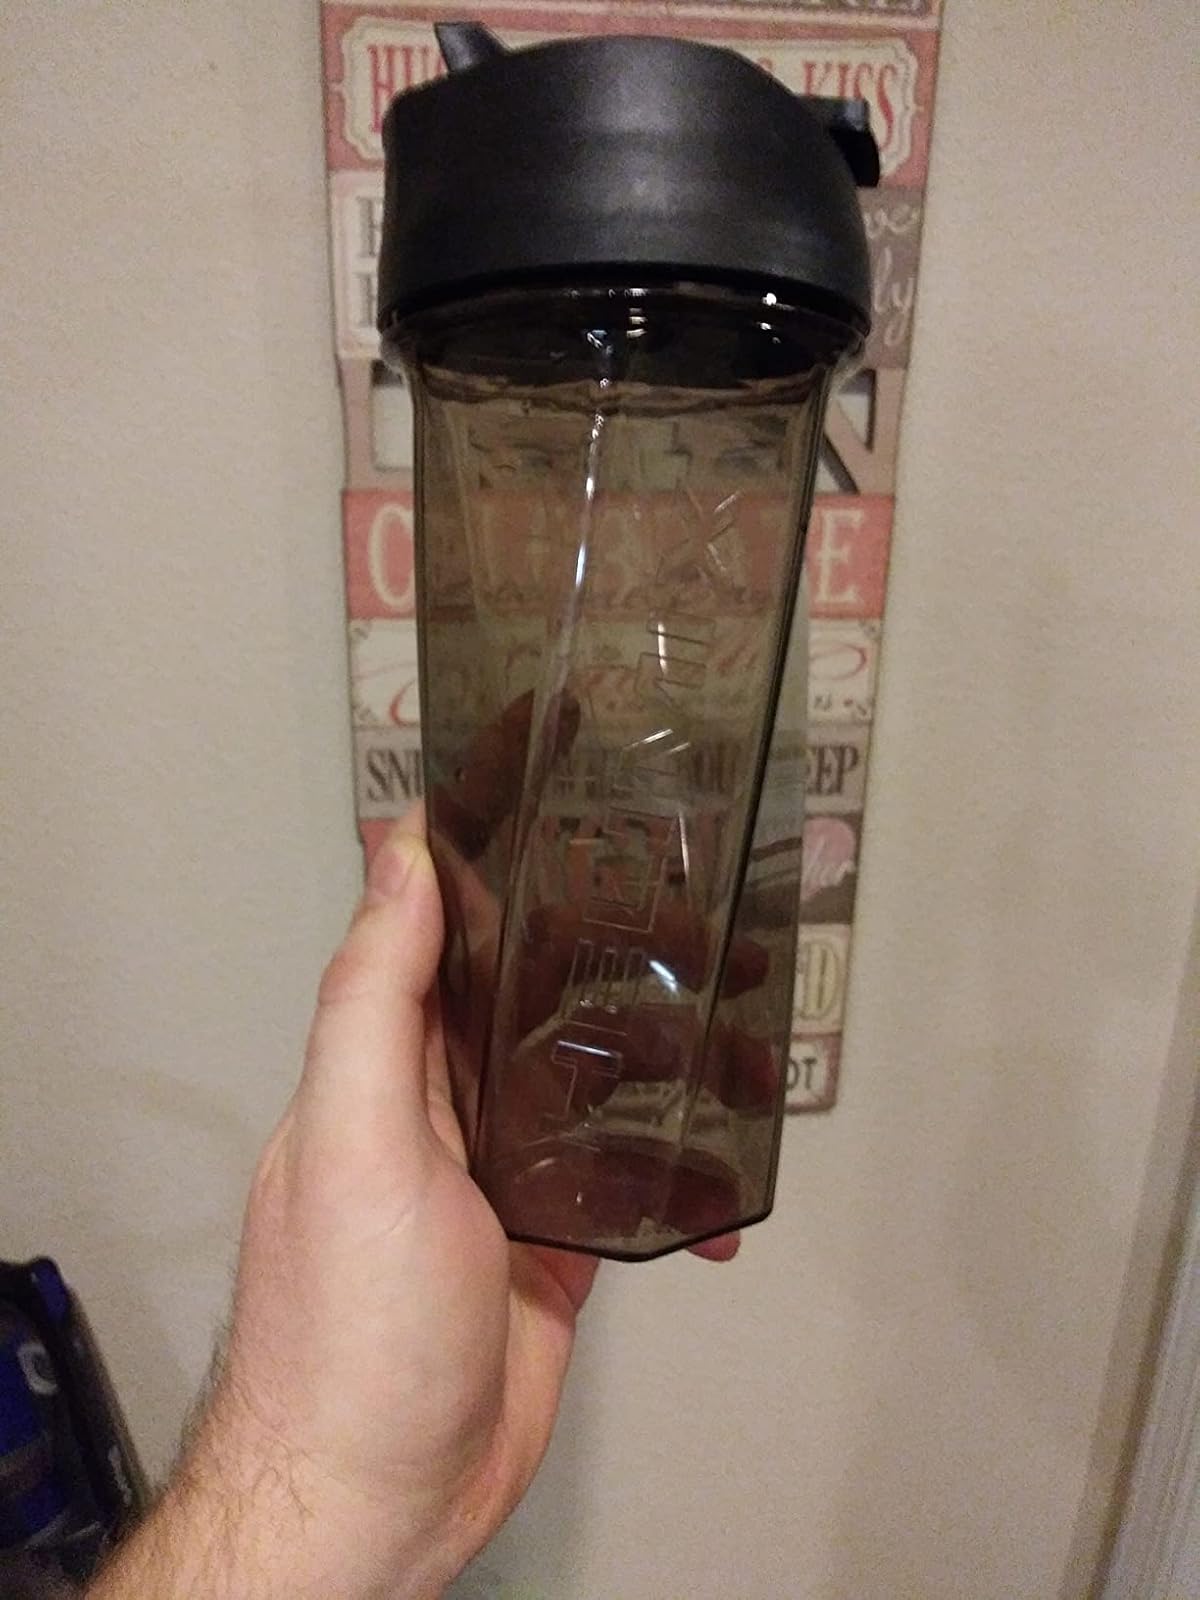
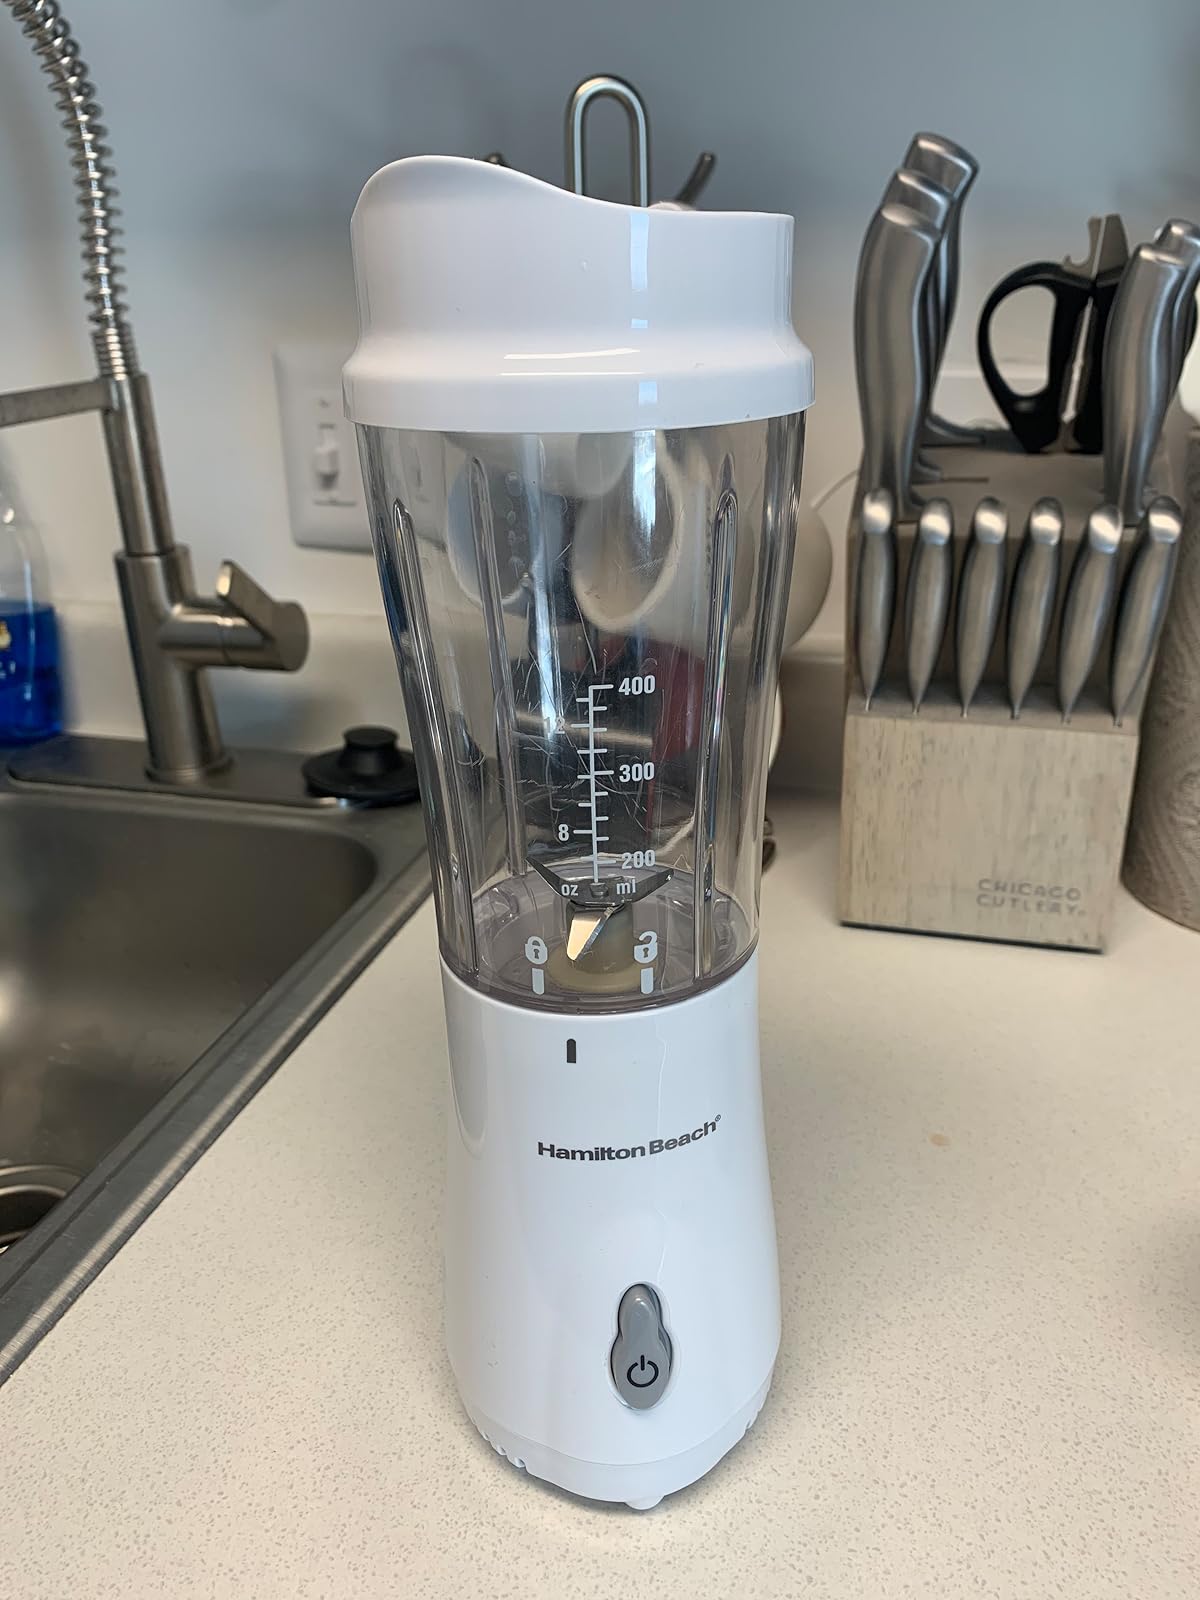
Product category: items_blender
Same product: no